Quaibrücke, Zurich

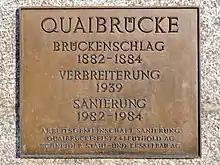
Commemorative panel at the Quaibrücke

Due to increasing maintenance costs, the original bridge had to be replaced in 1984. A new bridge was built parallel to the old bridge between 1983 and 1984 on steel girders. The weekend of March 16-17, 1984 traffic was stopped and the old bridge was moved onto steel beams atop piles driven into the lake. It took 15 hours in total to move the old bridge and replace it with a concrete slab. Construction costs totaled 18 million CHF, and the replacement increased the width of the bridge to 30.5 meters. Initiatives to redesign the old bridge as a pedestrian zone were rejected.